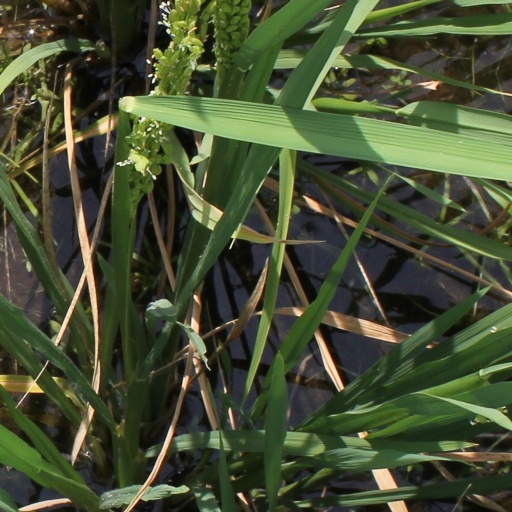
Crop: rice